Brad railway station

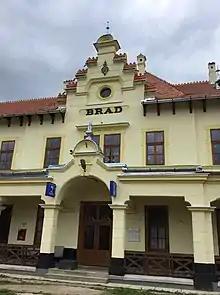
Brad railway station

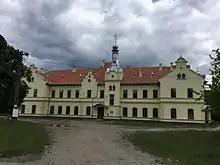
Another view of the station

The Brad railway station is a railway station located in Brad, Romania.